Celsius (character)

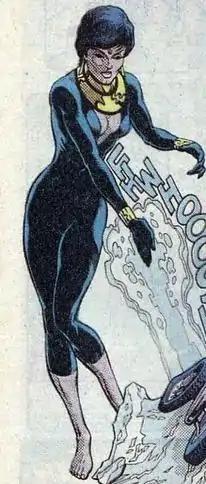
Celsius as depicted in "Doom Patrol" (vol. 2) #1 (October 1987). Art by Steve Lightle.

Celsius (Arani Desai) is a superhero in the DC Comics series "Doom Patrol". She first appeared in "Showcase" #94 (September 1977), and was created by Paul Kupperberg and Joe Staton. She is among the very few superheroes of Indian heritage, and may be the first ever such hero created by DC Comics.